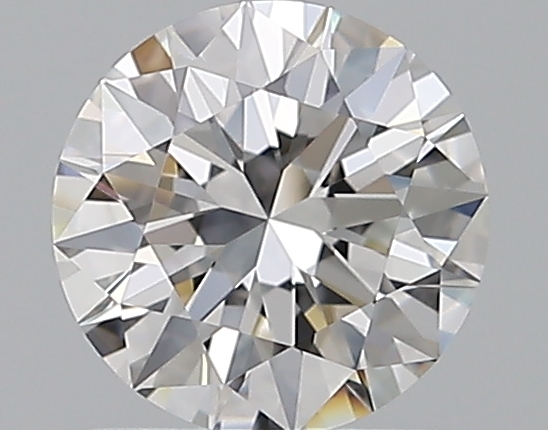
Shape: round
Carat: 1.01
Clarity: VVS1
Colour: D
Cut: EX
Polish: EX
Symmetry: EX
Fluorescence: M
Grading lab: GIA
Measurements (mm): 6.5 x 6.53 x 3.95